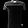
Label: T - shirt / top